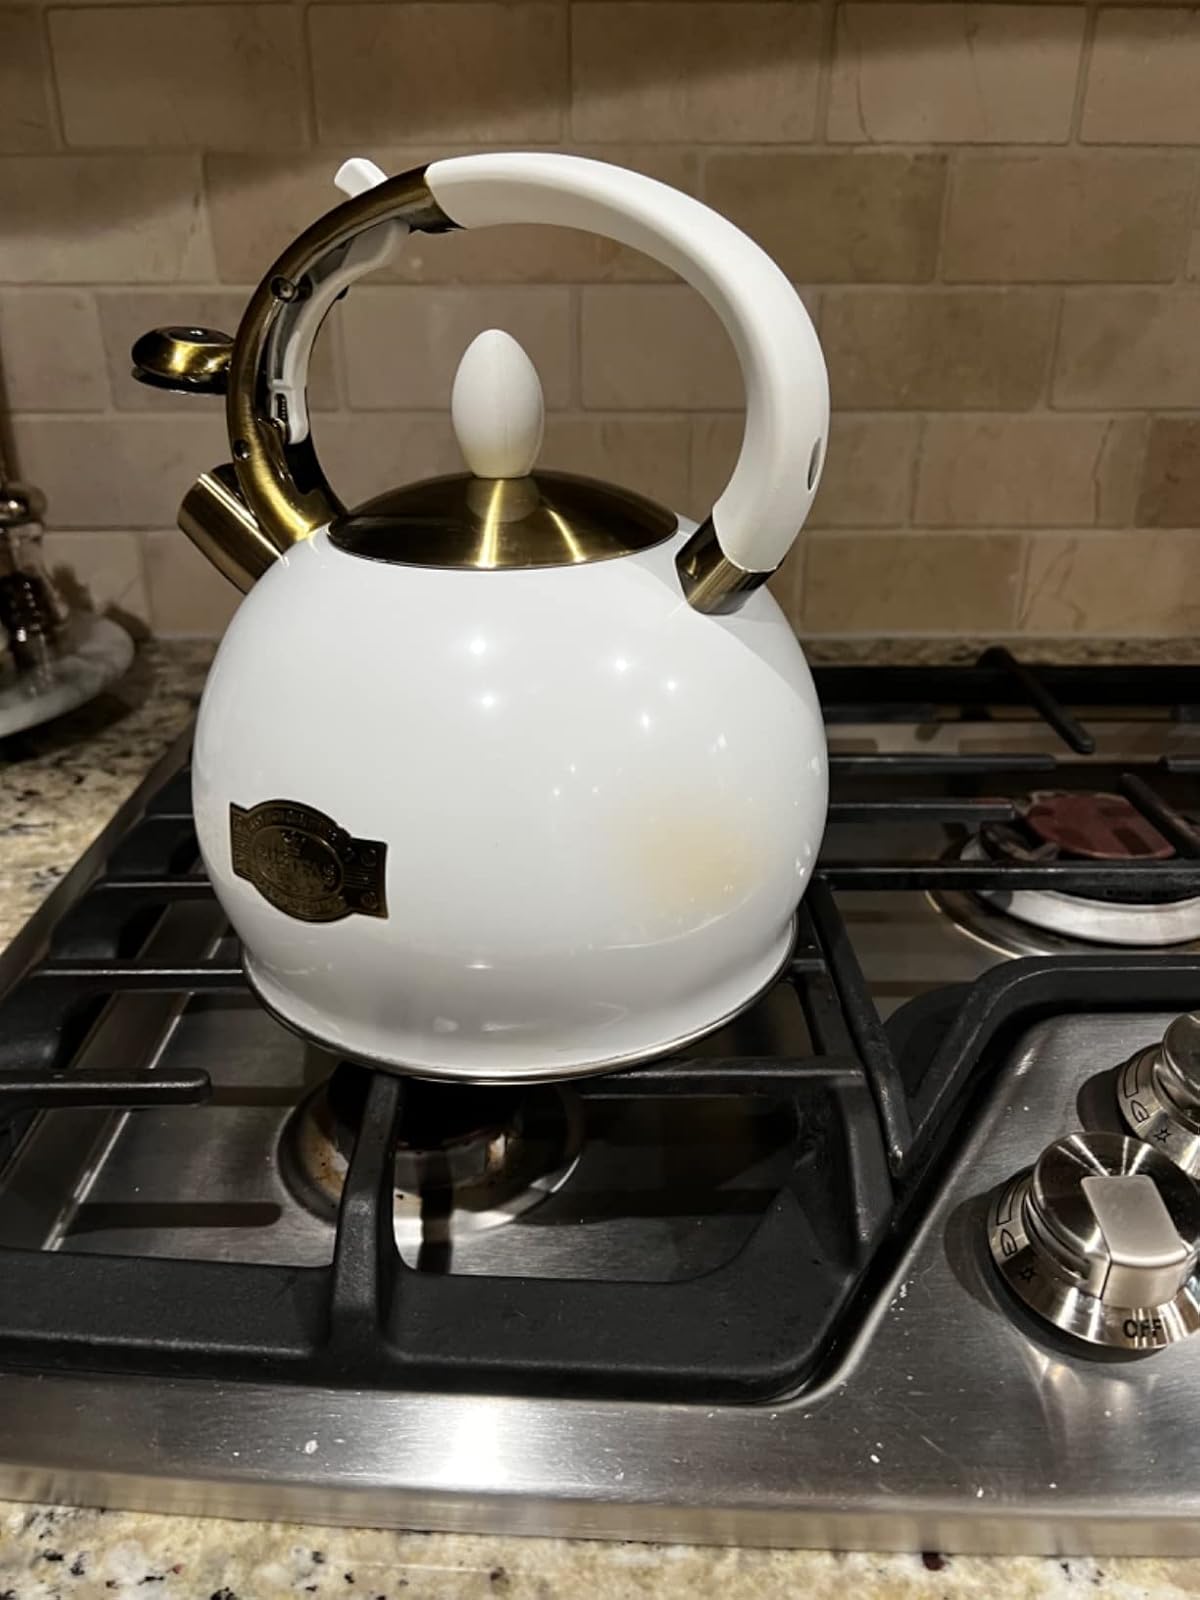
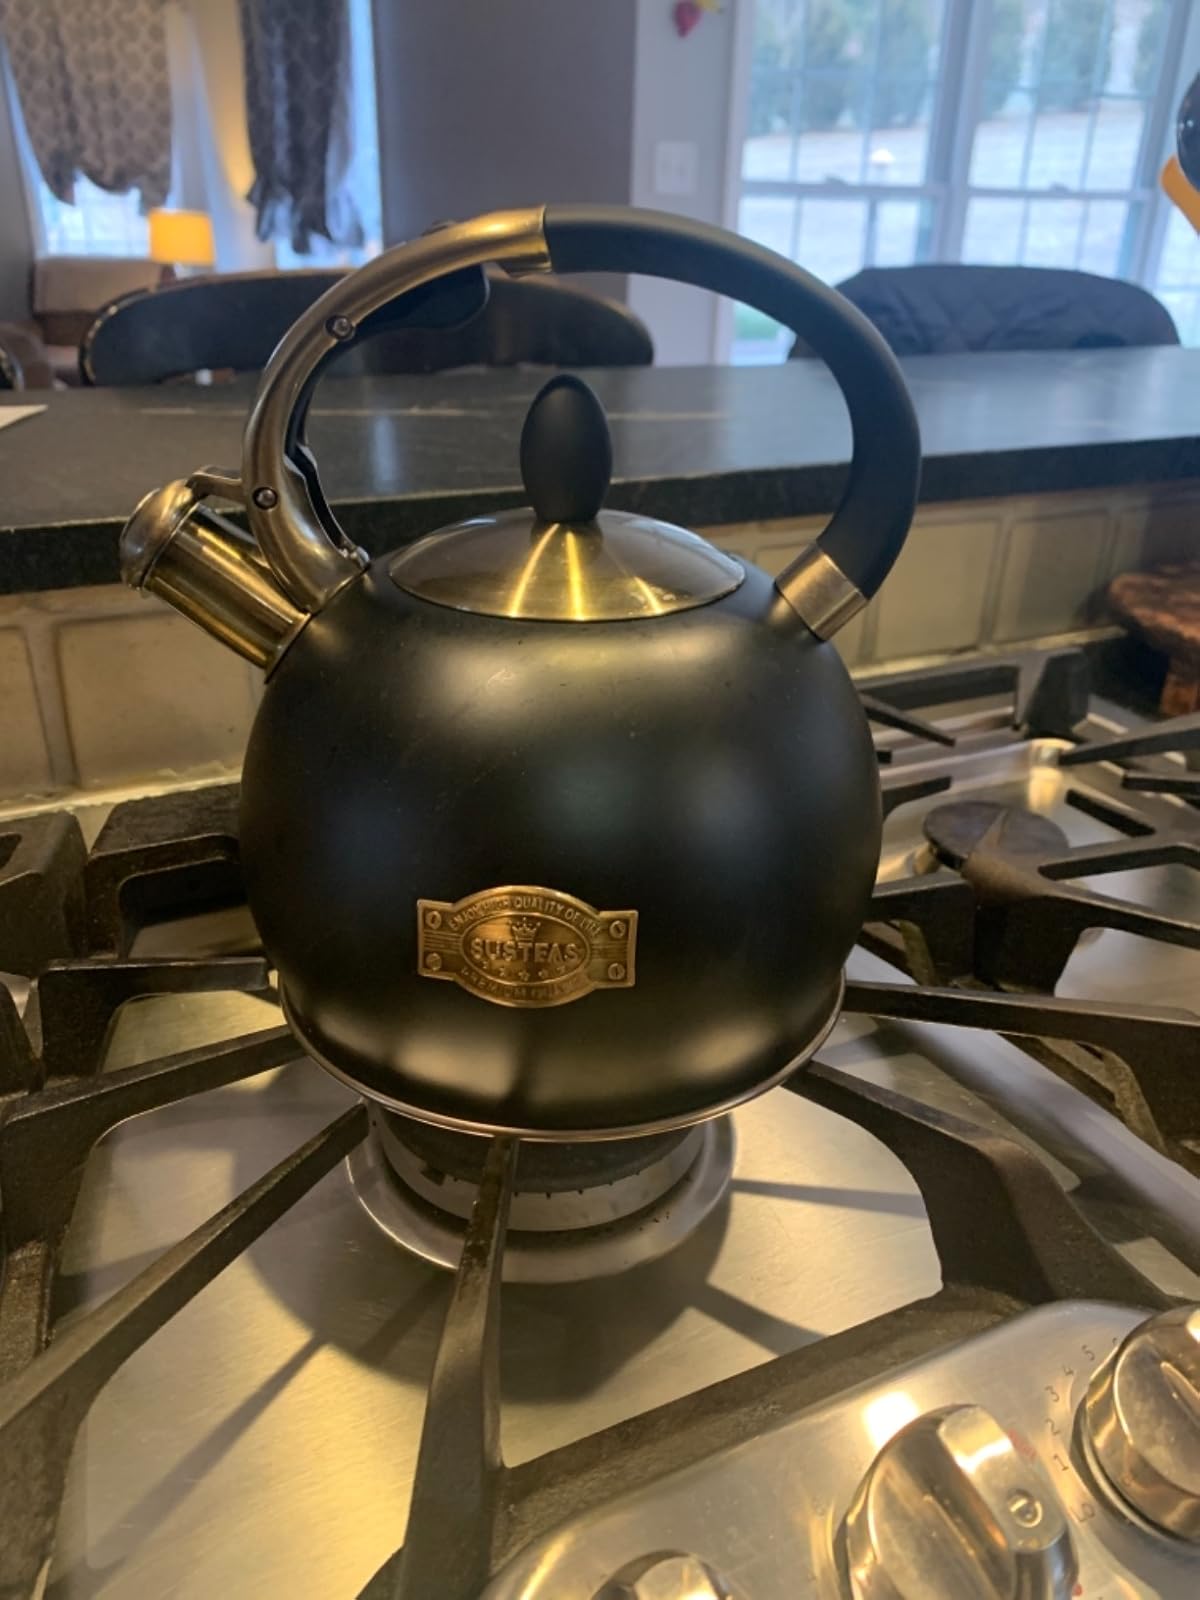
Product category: items_kettle
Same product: no